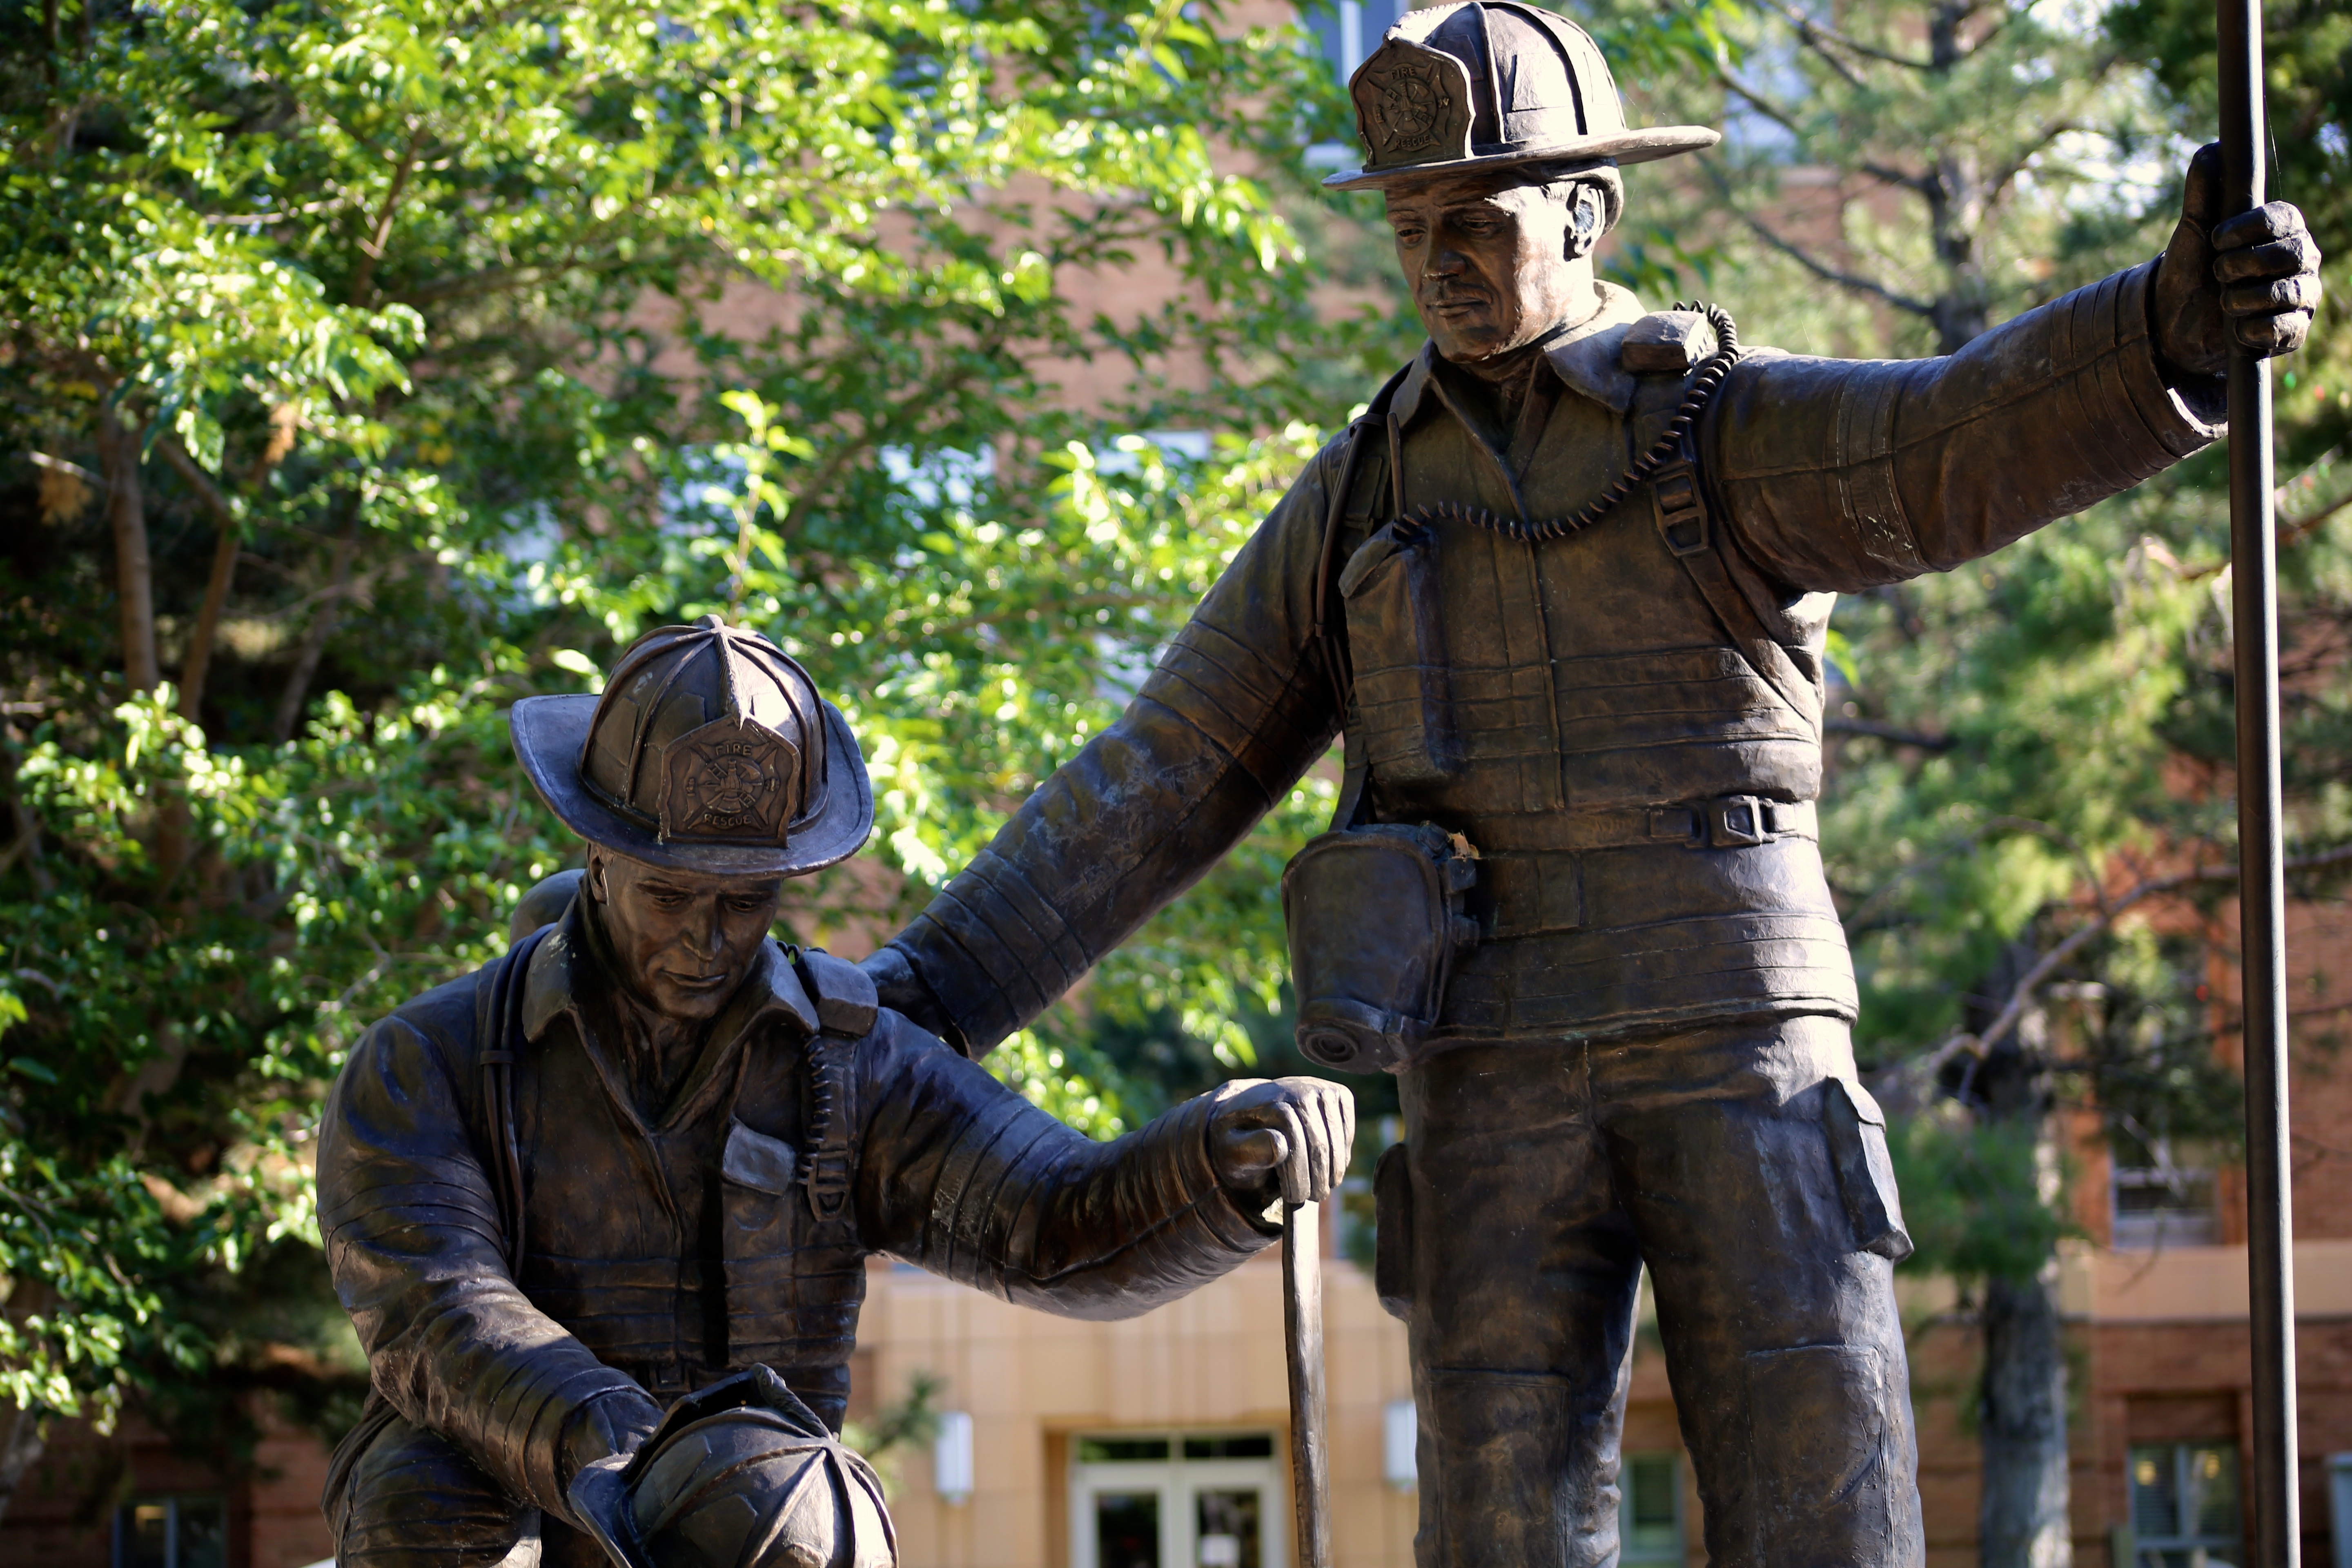
hand, man, person, people, monument, male, statue, young, red, symbol, human, security, help, figure, courage, safety, inspiration, concept, icon, figures, protection, strong, risk, leader, strength, identity, hero, safe, brave, fireman, rescue, heroes